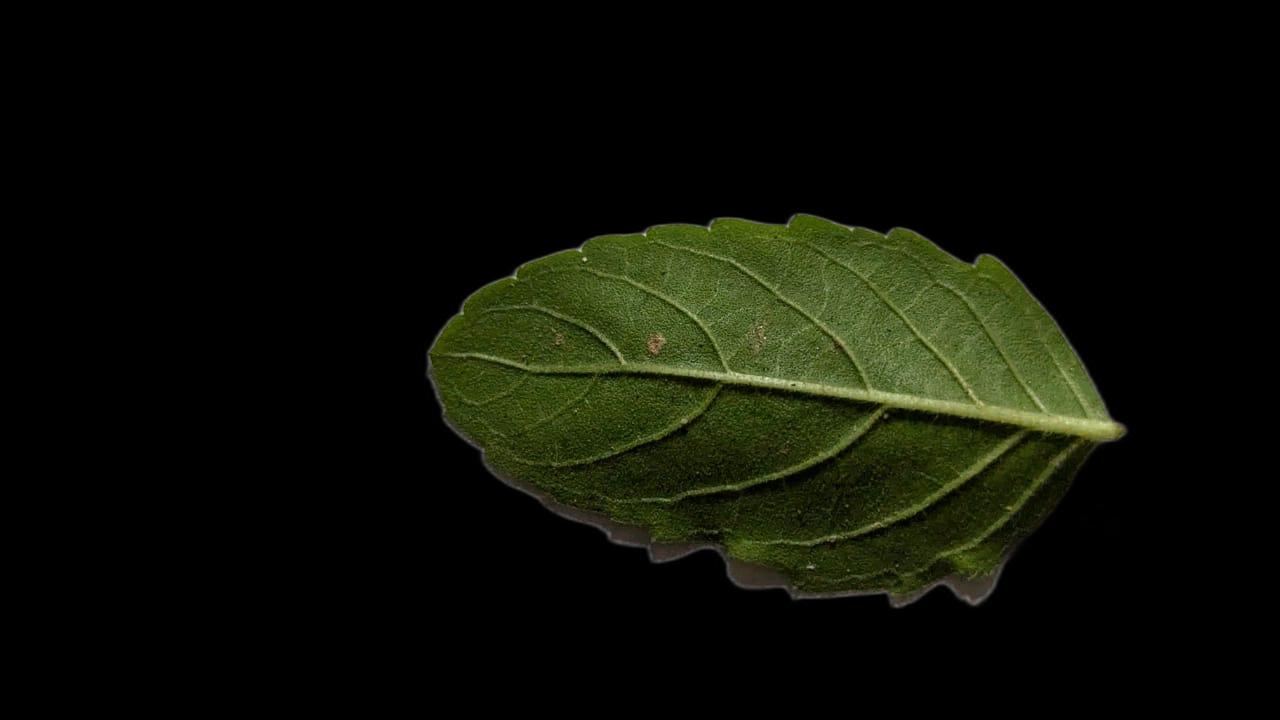
Plant: Tulsi